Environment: real
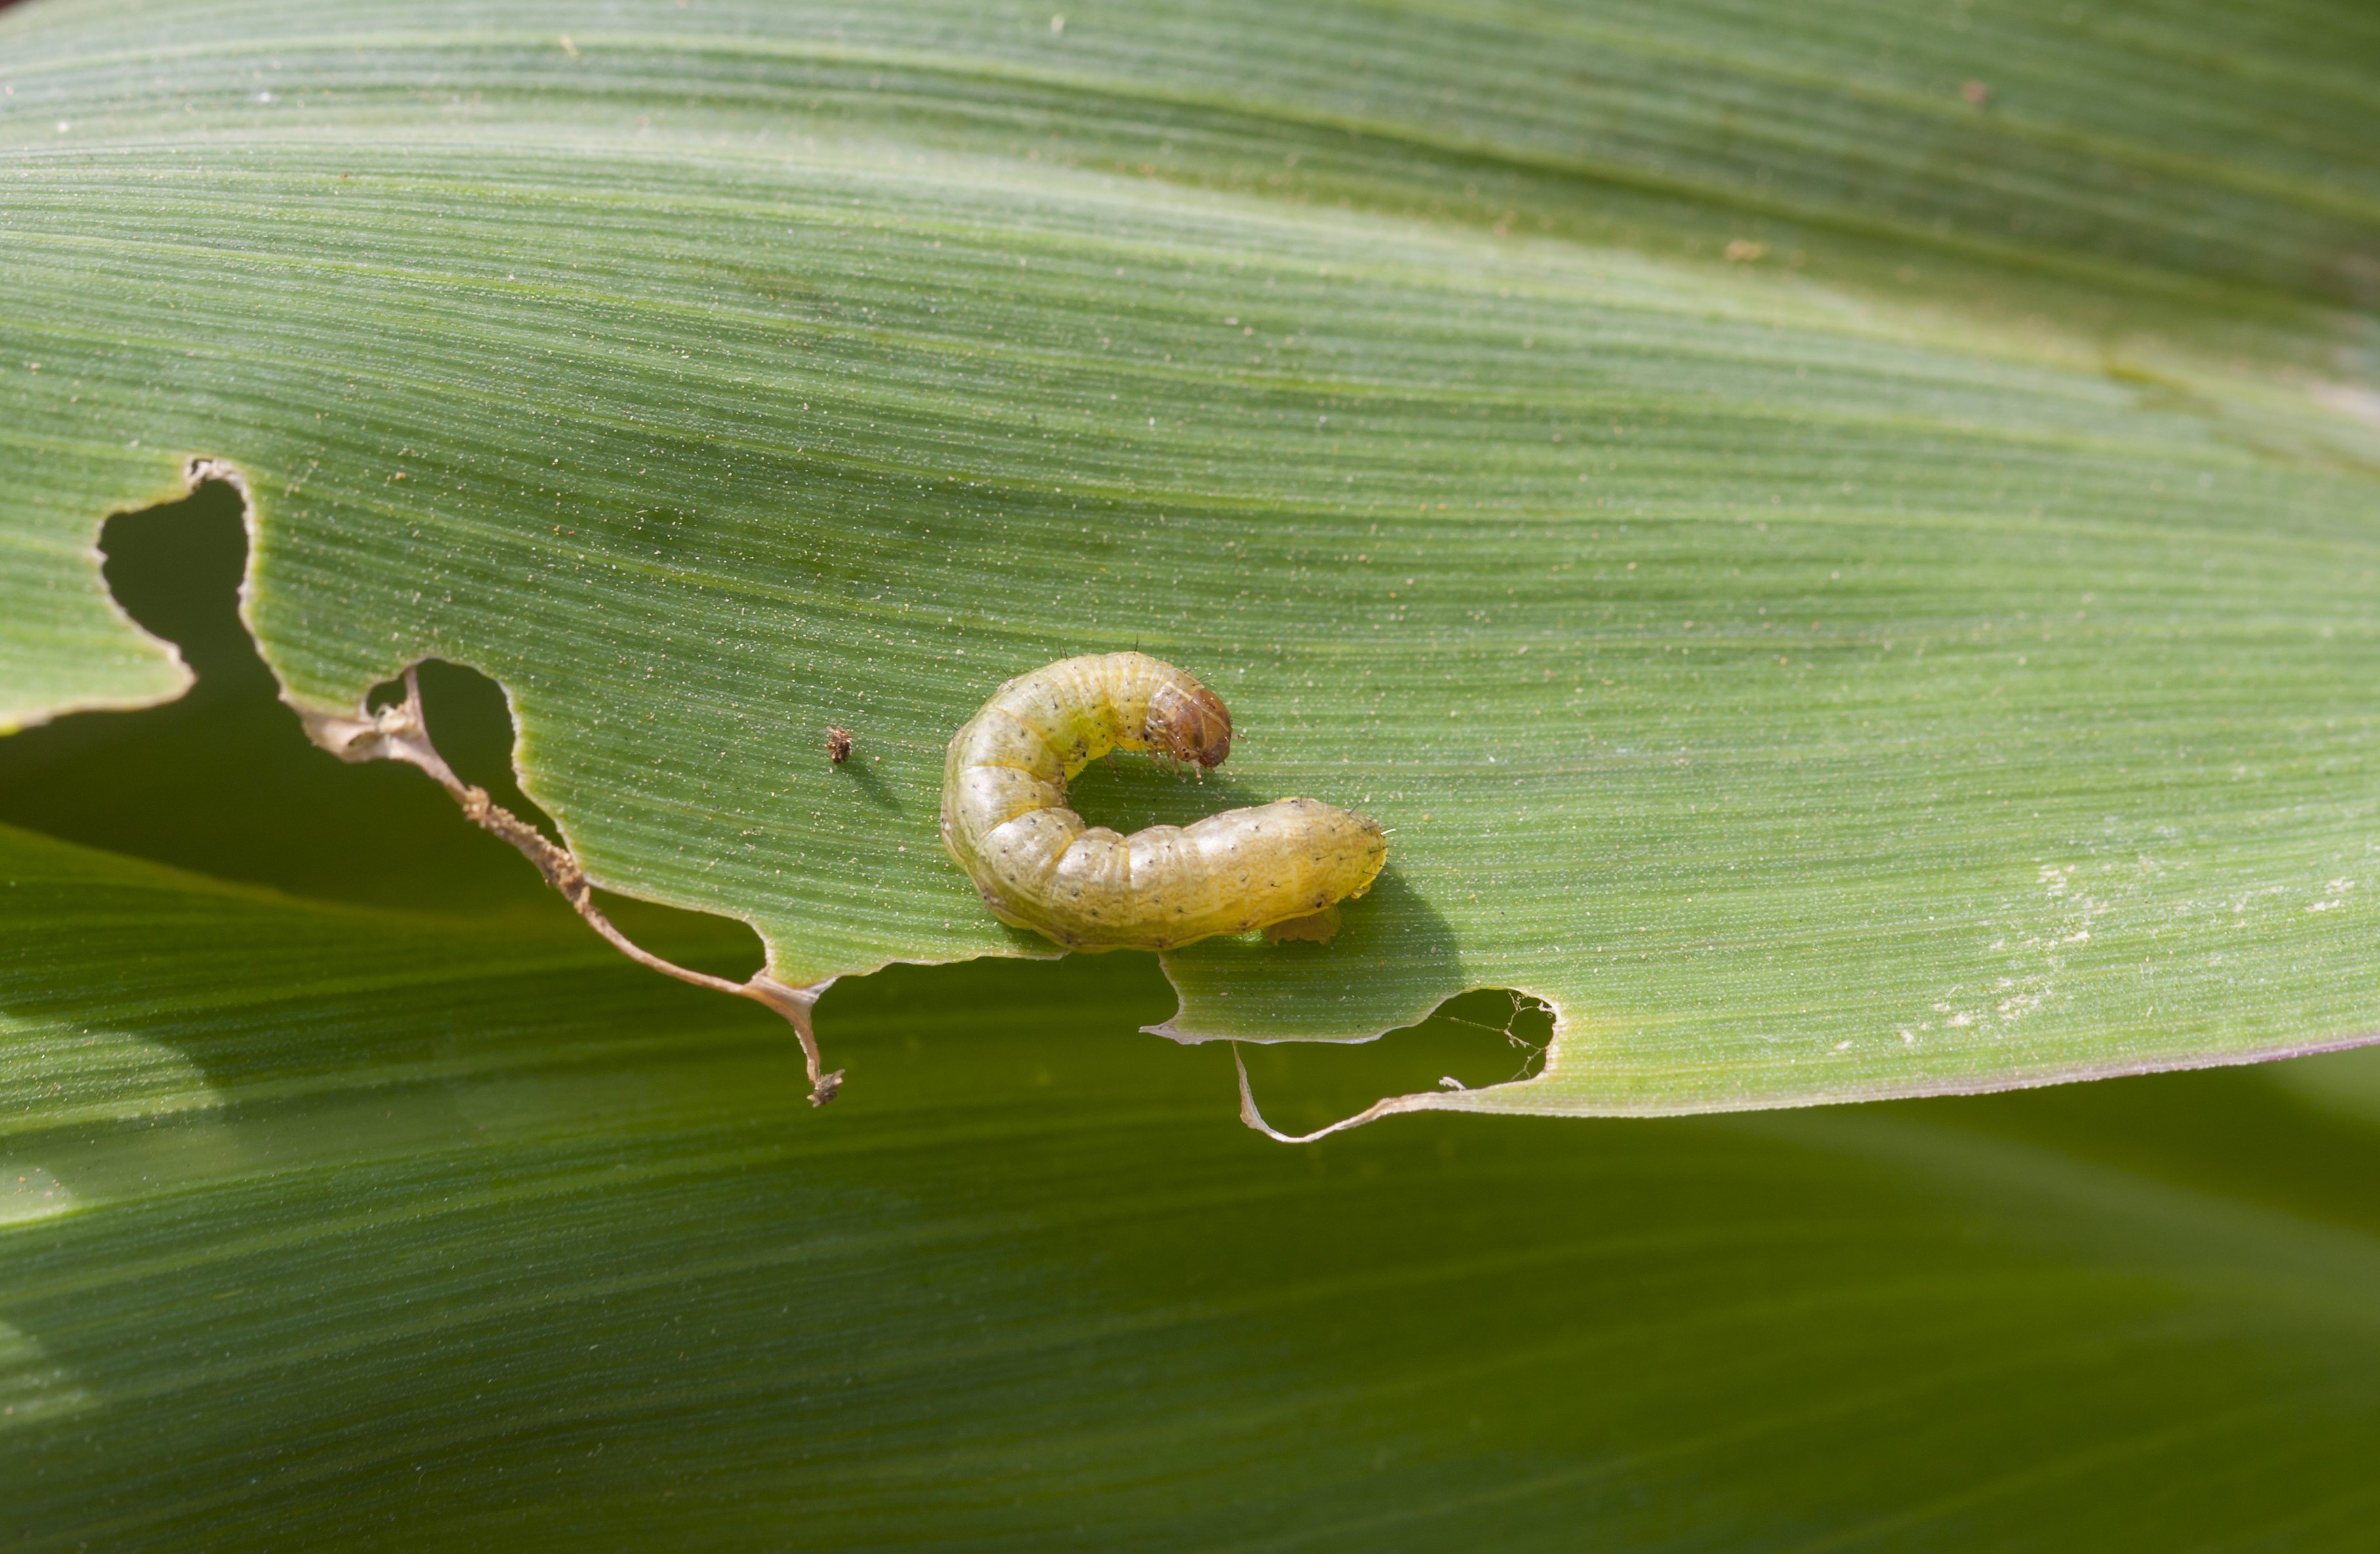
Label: fall_armyworm